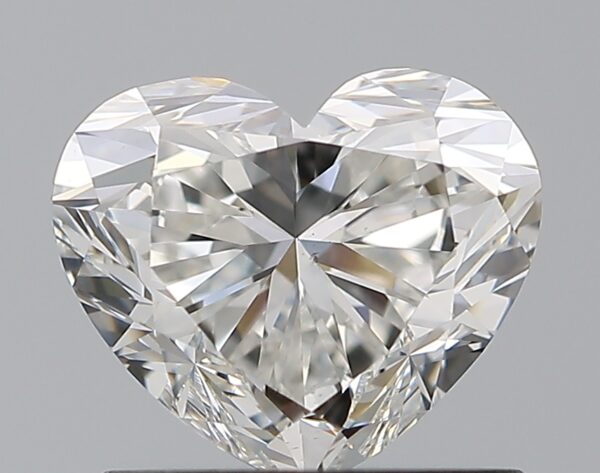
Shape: heart
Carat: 1
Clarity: VS1
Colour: F
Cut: EX
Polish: EX
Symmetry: EX
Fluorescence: N
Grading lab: GIA
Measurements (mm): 5.74 x 6.8 x 4.02